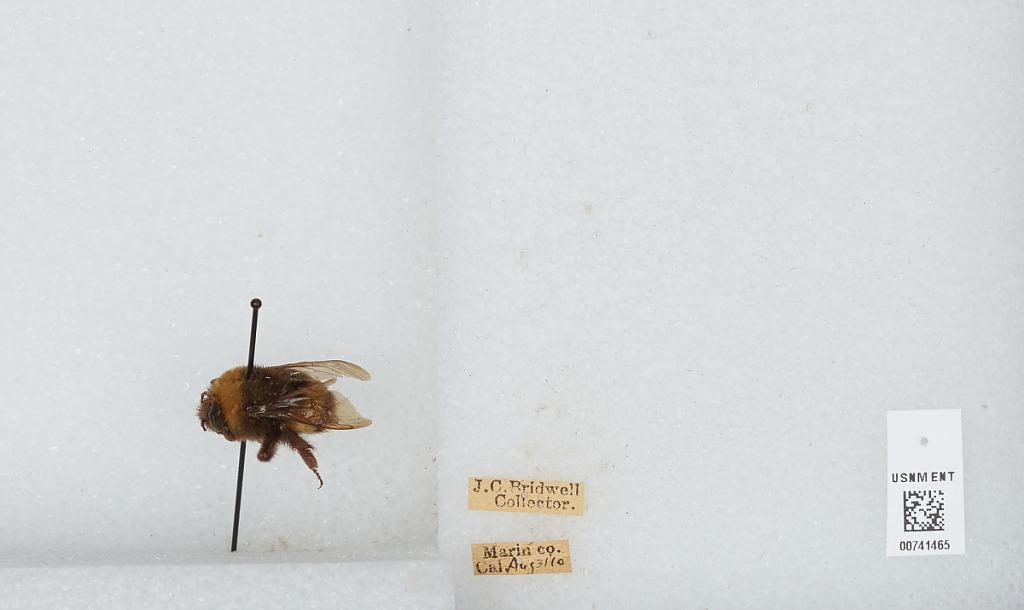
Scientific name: Bombus (Bombus) occidentalis Greene
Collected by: J. Bridwell
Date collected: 1910-8-31
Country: United States
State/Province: California
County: Marin
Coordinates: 38.03, -122.73